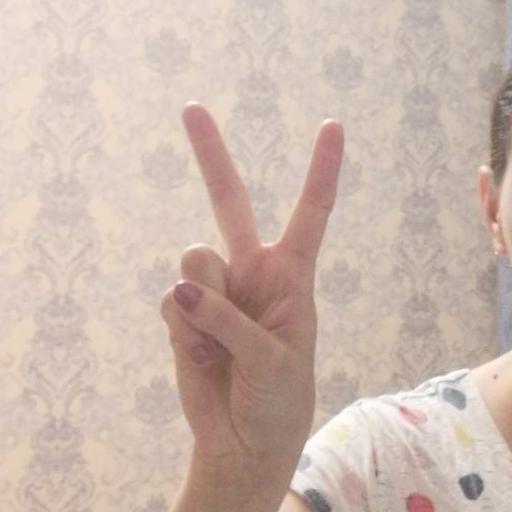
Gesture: peace